Blitzkrieg at the Ardennes

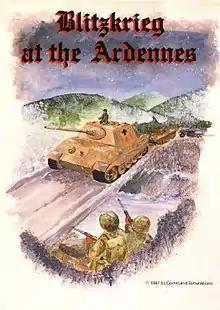

"Blitzkrieg at the Ardennes" is a game in which the Battle of the Bulge is simulated, focusing on the German offensive of December 1944.